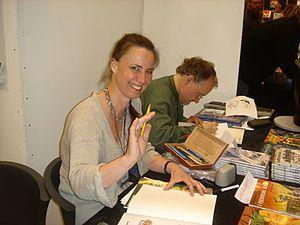
Sussi Bech est une auteure de bande dessinée et illustratrice danoise. Elle est surtout connue pour Nofret, une série d'aventure humoristique située dans l'Égypte des pharaons qui lui a valu une grande notoriété en Scandinavie. Depuis 2012, elle réalise avec son mari Frank Madsen Eks Libris, série satirique sur le monde littéraire danois.